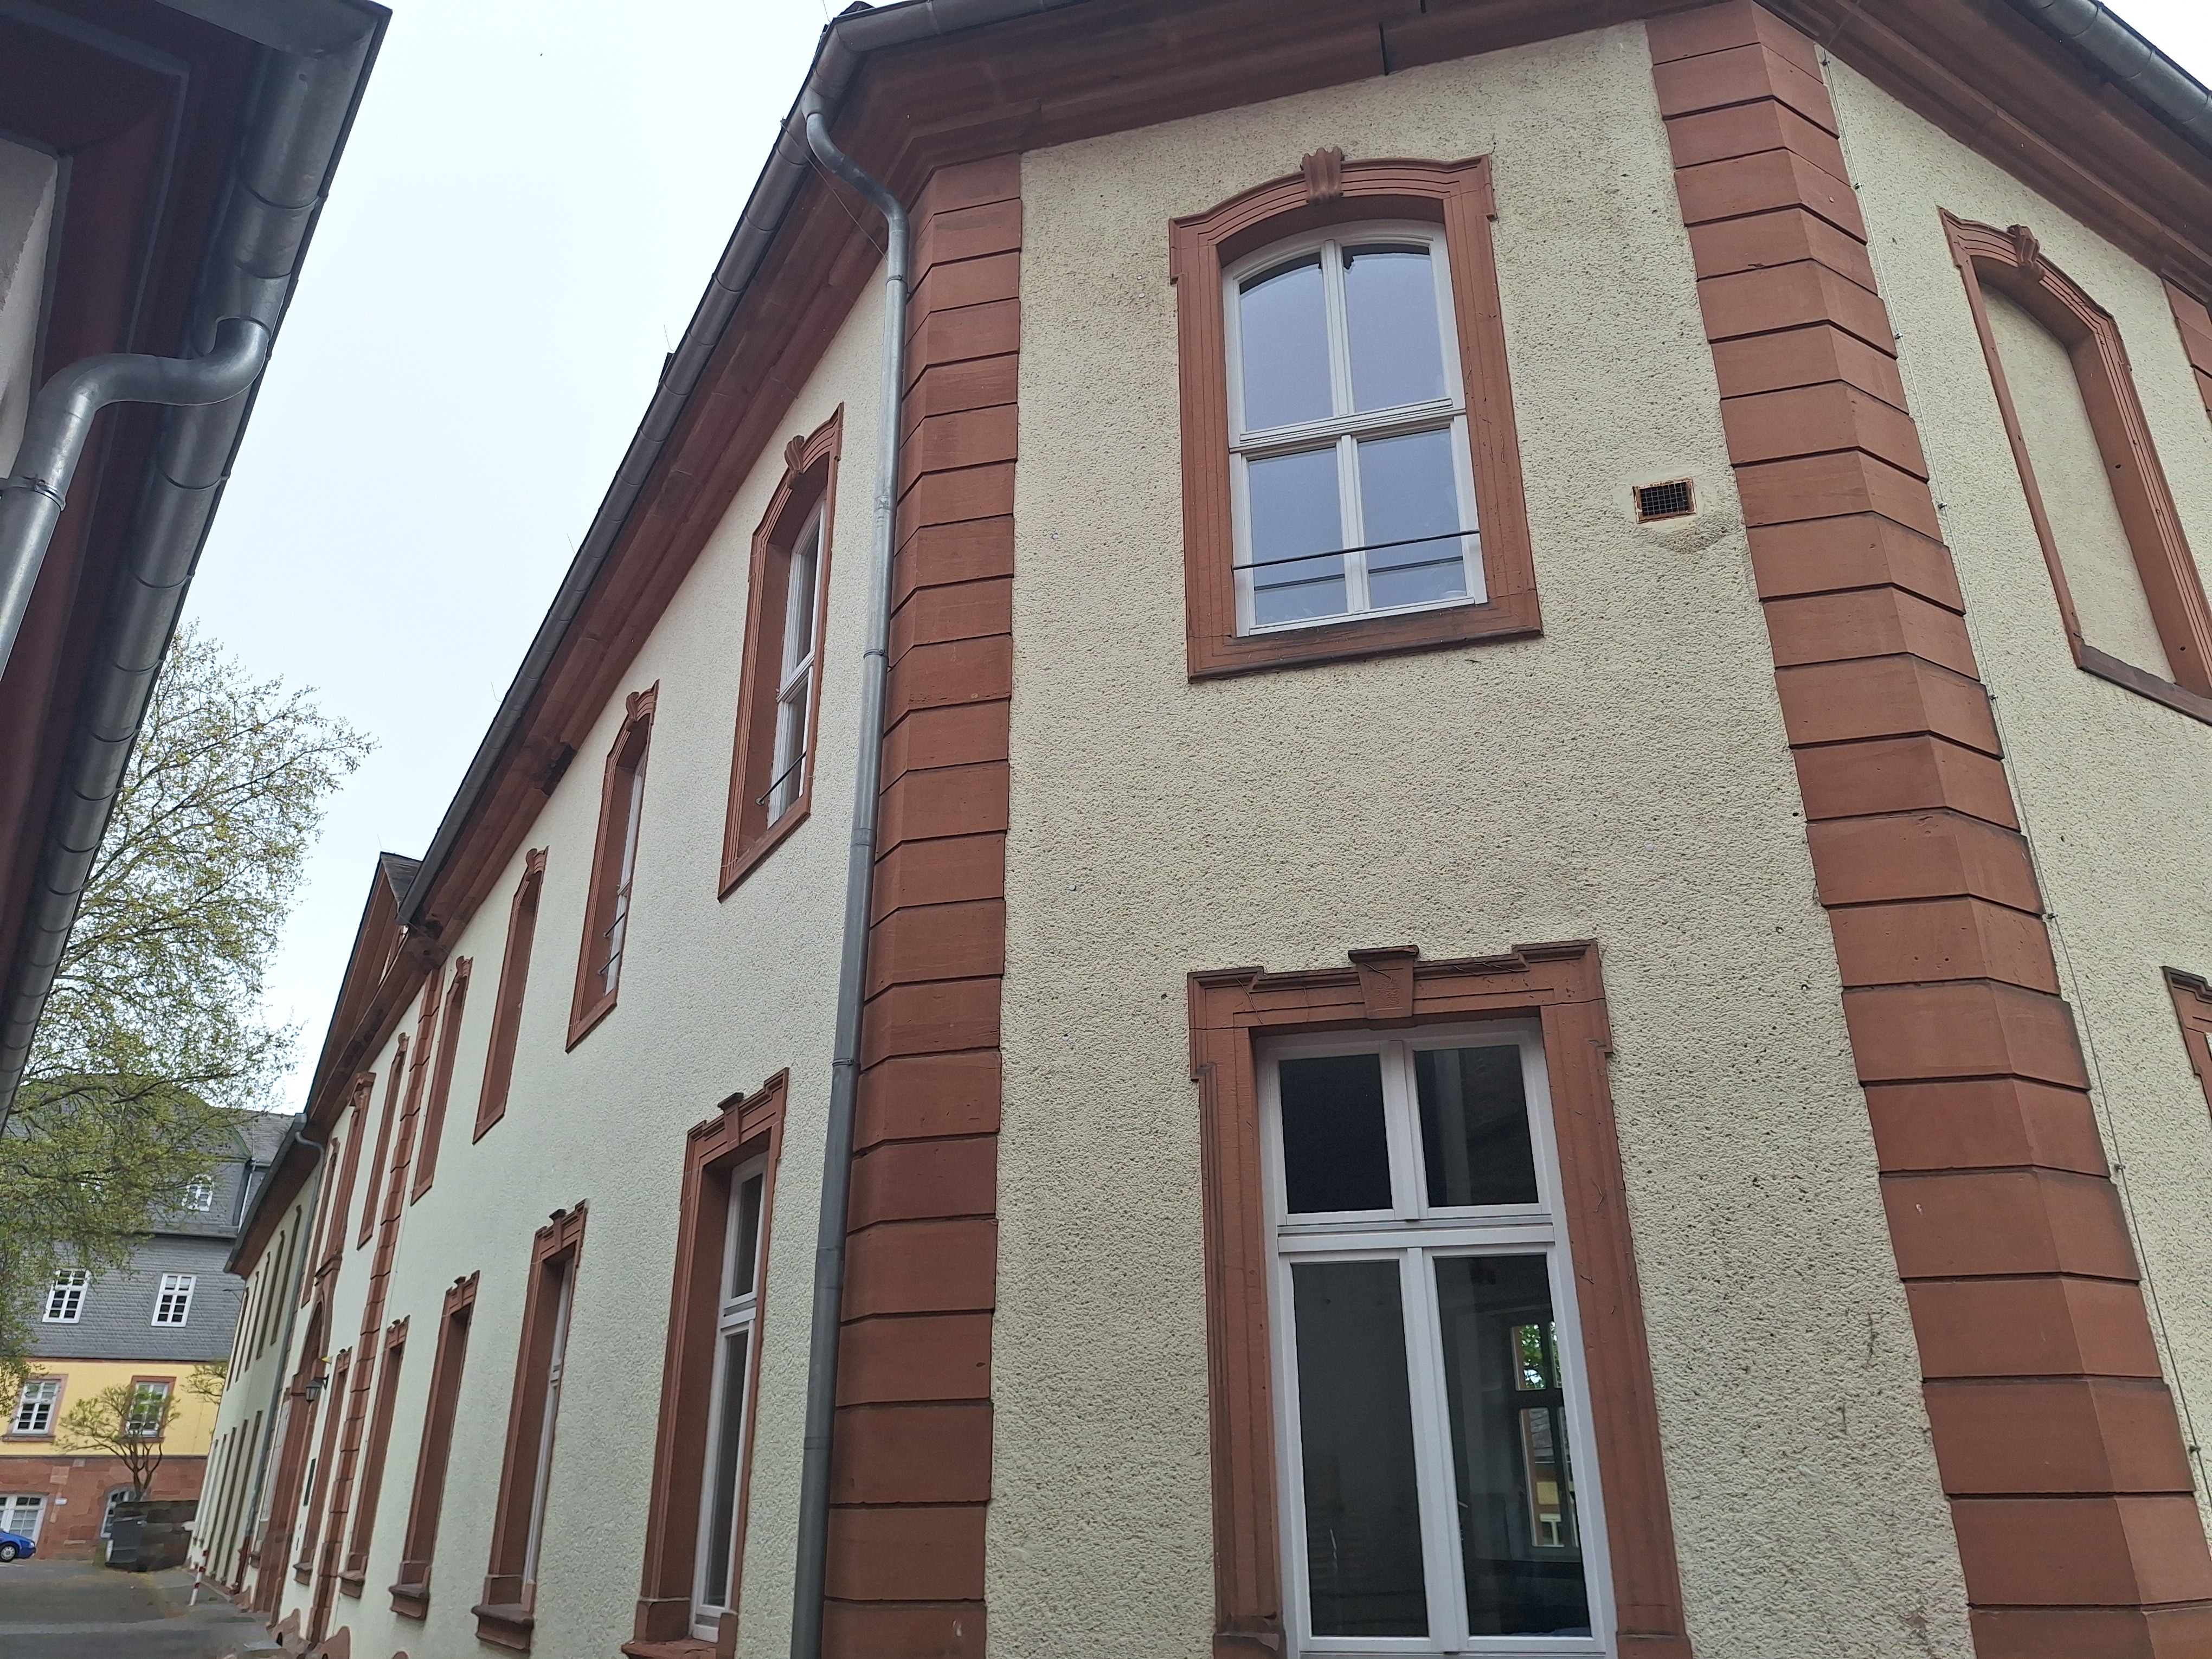
Building: Barfüßstraße 1